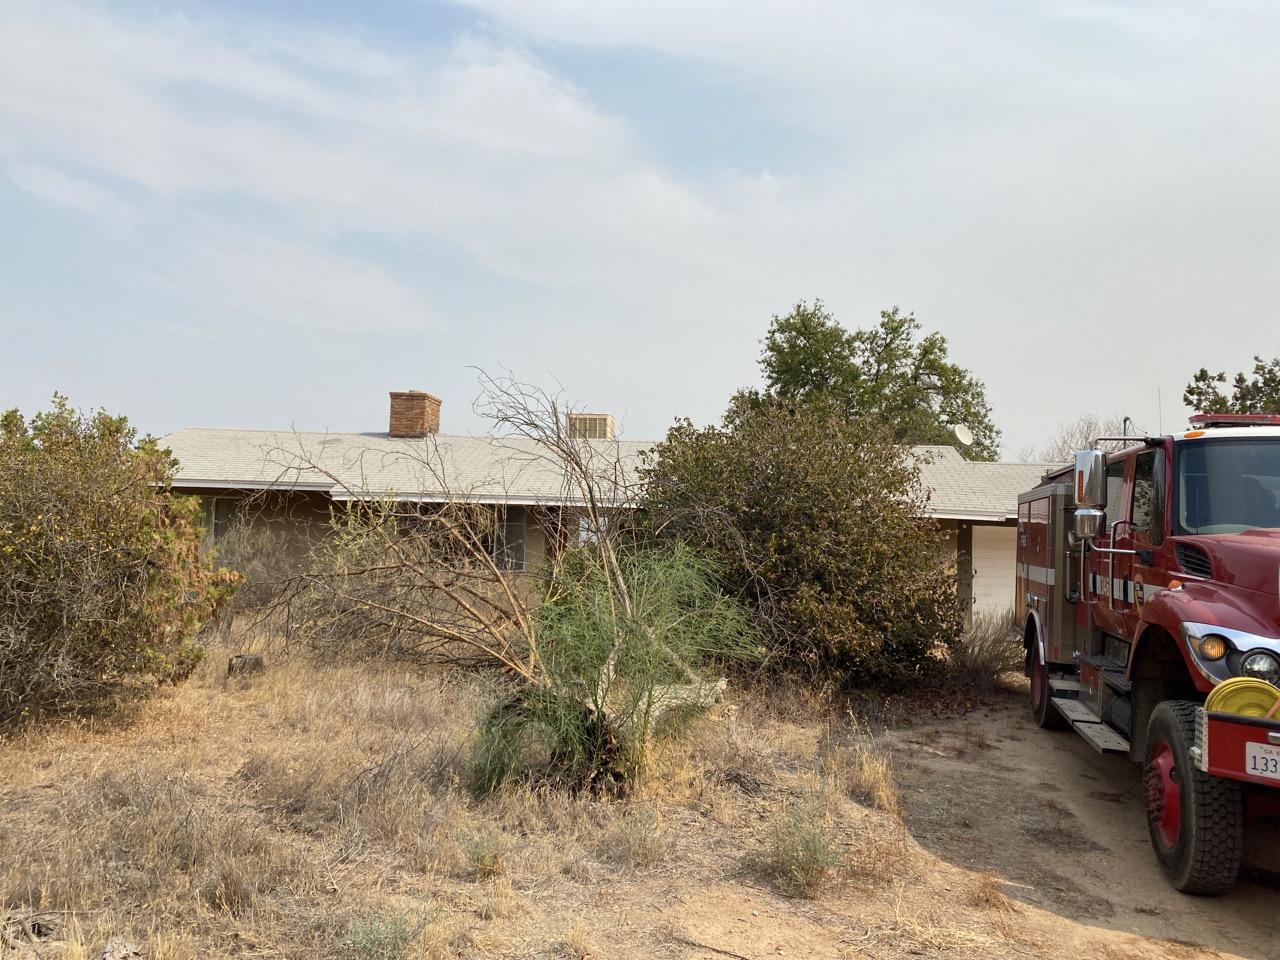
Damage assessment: no_damage